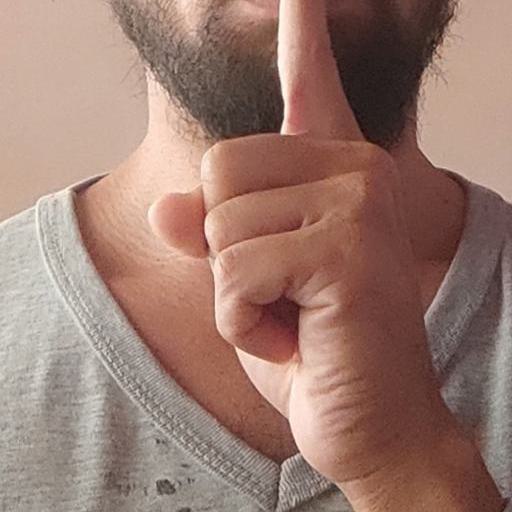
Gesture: mute